9×19mm Parabellum

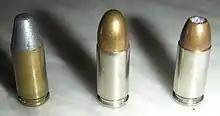
Three projectile types: unjacketed (lead), full metal jacket, and hollow point

The 9×19mm Parabellum has 0.86 ml (13.3 grains HO) of cartridge case capacity.